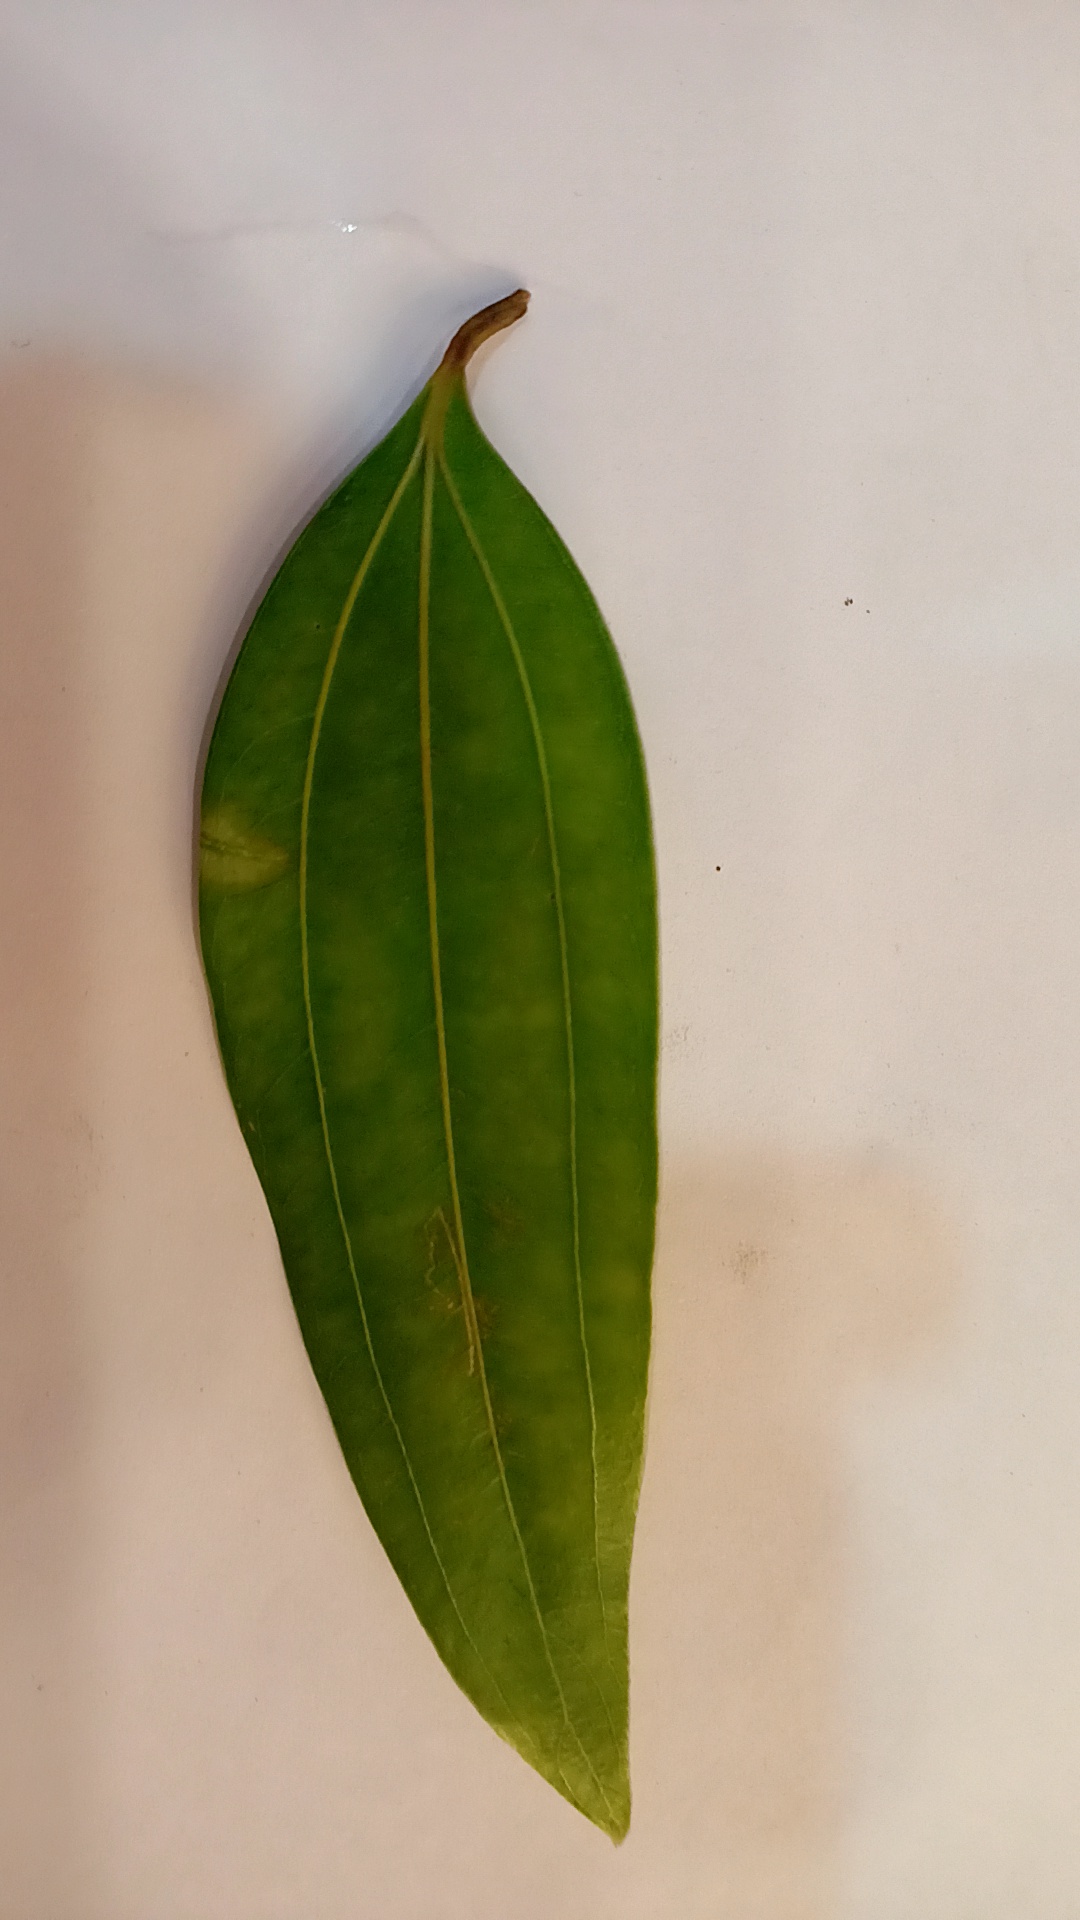
Label: Healthy